Nyssa Raatko

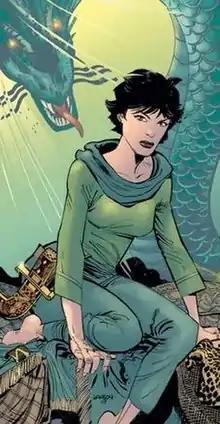
Cover to "Batman: Death and the Maidens" #3 (December 2003).Art by Klaus Janson.

Nyssa Raatko is a supervillain in DC Comics. Nyssa Raatko was created by Greg Rucka and Klaus Janson for the Batman series of comic books. She is an enemy of Batman, a daughter of Ra's al Ghul and the older half-sister of Talia.